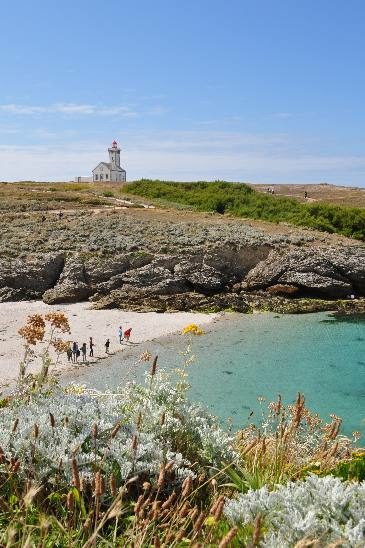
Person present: No